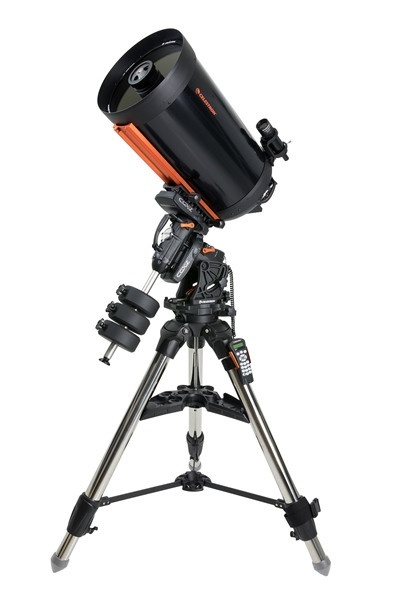
CGX-L Equatorial 1400 Schmidt-Cassegrain Telescopes (12072)
Shipping on this item will be quoted and billed separately. We will reach out to you to estimate a lead time and make shipping arrangements. Overview Celestron's newly designed CGX-L Computerized Equatorial mount is the latest addition to our fully computerized equatorial mount series. Capable of carrying Celestron's largest optical tubes with ease, CGX-L is designed for backyard observatories and remote imagers looking for exceptional load capacity to weight ratio, compact design, and innovative features that fully support large telescopes, imaging kits, and the latest in wireless tech accessories. Key design goals included larger 144 mm diameter worm wheels which provide smoother operation and can more accurately drive heavier loads, longer 270 mm dovetail saddle to support larger optical tubes, remote operation friendly features such as home and limit optical sensors, easier polar alignment adjustments, and better cable management overall. In addition to that, we've made mechanical and ergonomic improvements throughout to make the mount sturdier, easier to use, and easier to transport. COMPACT. ERGONOMIC. INNOVATIVE. Description 14" Schmidt-Cassegrain telescope Celestron premium StarBright XLT coatings CGX-L computerized Equatorial mount Schmidt-Cassegrain mechanism that moves the primary mirror to adjust focus is supported by two pre-loaded ball bearings, minimizing the "mirror flop" typical of bushing focus mechanisms Heavy duty stainless steel tripod adjustable from 38 - 55" 9x50 finderscope to help accurately find objects Star diagonal provides more comfortable viewing position when observing objects that are high in the sky COMPUTERIZED MOUNT FEATURES: NEW CGX-L FEATURES Increased 75 lb load capacity. Exceptional load capacity to weight ratio Additional Aux accessory ports and autoguider port on the Dec axis for better cable management Larger 144 mm diameter worm wheels to better and more accurately drive heavier loads Longer270 mm dovetail saddle to better support larger optical tubes Massive 70 mm stainless steel tripod legs with a wider stance for improved stability under heavy loads New accessory tray holds three 1.25" and two 2" eyepieces with an upright stand for your smartphone or tablet Heavy duty, 31.5 mm stainless steel counterweight shaft to support additional counterweights Optional add-on polar axis finderscope custom designed for CGX and CGX-L Supports WiFi and wireless operation accessories such as StarSense AutoAlign and SkyPortal WiFi Module (sold separately) MOUNT FEATURES: Compact, lower profile equatorial head provides improved stabilityand portability. Sturdier and more rigid with quicker dampening time Improved motors provide more torque, better slewing and tracking under heavy loads Heavy duty belt-drive system minimizes backlash while providing smooth motor operation at full capacity Clear windows built into motor covers so pulleys and belts can be monitored Spring-loaded brass worm wheel and stainless steel worm gear reduce friction and provide optimum gear mesh Internal cabling for worry-free remote operation. Power input and lower accessory ports remain stationary while the mount slews to avoid snags Internal hard stops for both axes prevent cable tension and tripod strike Internal optical sensors on both axes for simple and safe remote operation -Home sensors allow the mount to always start in the index position regardless of orientation before a power reset -Limit sensors automatically shut off slewing or tracking before reaching the hard stop fail safe Includes Celestron's new PWI telescope control software, co-developed by PlaneWave Instruments . Software features multi-point mount modeling for extremely precise pointing accuracy Software Polar Align: ‚ÄúAll-Star Polar Alignment" allows quick and very precise polar alignment. Align on any bright named star without extra polar alignment accessories, apps, or other assistance Adjustable EQ head position to optimize center of gravity over the tripod and fully utilize the increased 3°-65° latitude range Dual-fit Vixen/CG-5 and Losmandy/CGE dovetail saddle +20° of additional tracking past the meridian on either side Redesigned tripod has a widened stance for added stability. The minimum tripod height has also been lowered per user feedback Tripod legs can be collapsed with accessory tray installed for faster setup and transport IMPROVED ERGONOMICS: Integrated handles for easy transport and portability All-new ergonomically designed dovetail clamping knobs Innovative and improved polar alignment adjustment system All-new ergonomic adjustment knobs with reduced friction for smooth and easy positioning under full loads. Stationary latitude knob with a newly-designed linkage system greatly reduces the amount of friction when polar aligning the mount. Redesigned azimuth adjustment with low-friction Teflon bearings to make adjustments easy under full load. No more binding, rough adjustments! Easy to read latitude scale ELECTRONICS: NexStar+ hand control with USB port USB 2.0 port used to connect directly to PC with PWI Software 2 available autoguider ports for optimum cable management PEC sensor and PPEC ready Threaded 12VDC power input barrel connector Internal Real Time Clock (keeps time and site information saved) On/Off rocker switch with red LED Product Overview Specifications Optical Tube Info: Optical Design Schmidt-Cassegrain Aperture (mm) 355.5 mm (14 in) Focal Length 3910 mm (154 in) Focal Ratio 11 Focal Length of Eyepiece 1 (mm) 40 mm (1.57 in) Magnification of Eyepiece 1 98 x Finderscope 9x50 Star Diagonal 2" with 1.25" adapter Mount Info: Mount German Equatorial Instrument load capacity 75 lb Tripod height adjustment range 35.75" to 52.75" Tripod leg diameter 2.75" Latitude adjustment range 3°-65° Tripod Weight 46.2 lb EQ Head Weight 52.6 lb Max Slew Speed 4°/second (3°/second is default) Tracking Rates Sidereal, Solar and Lunar Number of Auxiliary ports (for hand control and accessories) 4 Autoguide port Yes USB Port Yes Software PWI Telescope Control Software Included Items CGX-L Equatorial Head CGX-L Tripod Accessory Tray 3 x 22 lb Counterweight NexStar+ Hand Control DC Power Cable (plugs into cigarette lighter socket) 8 mm Allen Wrench (contained in rear carry handle) 2-Year Warranty For two years, Celestron will cover repairs or replacement of this product in cases of defective components. This warranty shall be void and of no force of effect in the event a covered product has been modified in design or function, or subjected to abuse, misuse, mishandling or unauthorized repair. Further, product malfunction or deterioration due to normal wear is not covered by this warranty. For more details, visit our Warranty page.
Brand: Celestron
Category: Cameras & Optics > Optics > Scopes > Telescopes > Catadioptric Telescopes